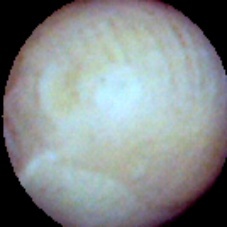
Label: Intact